Opočno Castle

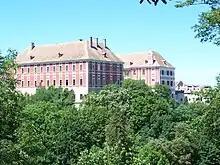
View of Opočno Castle

Since then the Colloredos have substantially modified the chateau and even founded a English garden with rare trees, ponds and waterfalls. In 1895 the exceptionally valuable and large family painting gallery was brought to Opočno from Prague.